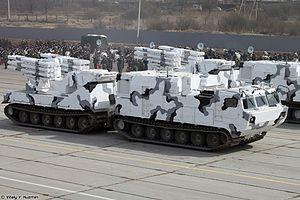
Le Vityaz DT est un véhicule de logistique dont le châssis sert un véhicule antiaérien, un tracteur-érecteur-lanceur, un véhicule radar et un véhicule de transport de troupes de conception soviétique puis russe.